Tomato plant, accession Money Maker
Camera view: tilt-top (135 deg); turntable rotation: 330 degrees
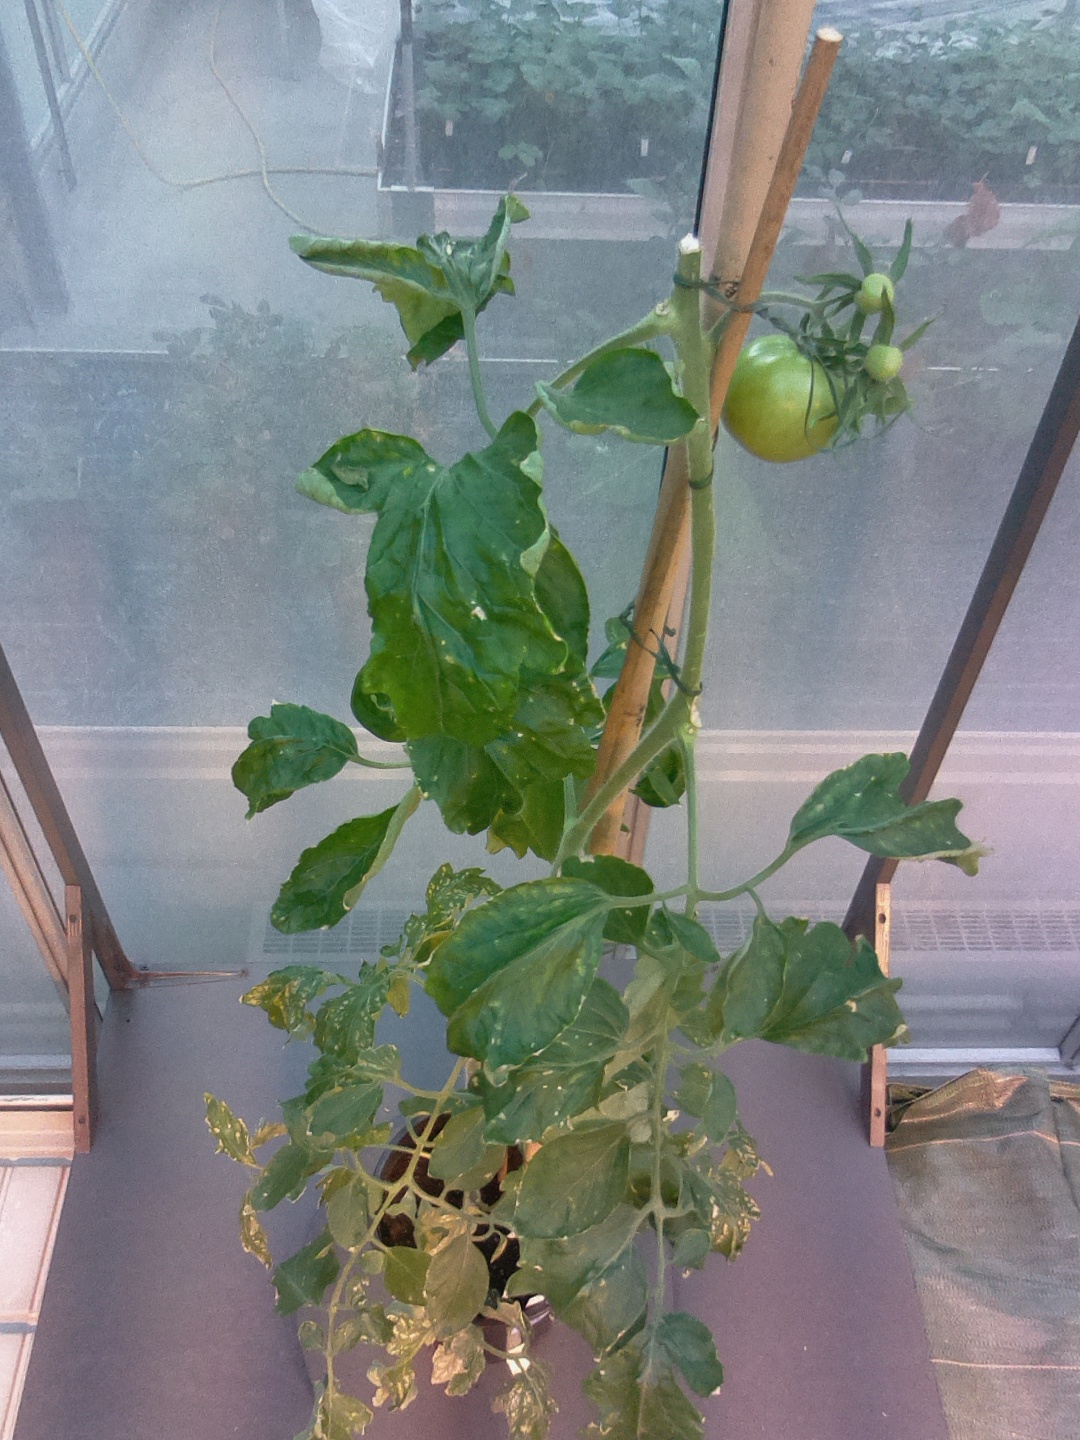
BBCH growth stage 75: 50%-60% of final fruit size